Abbas Kiarostami: A Report

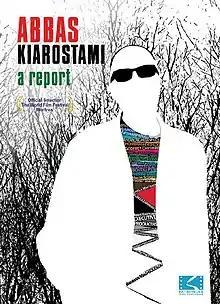

Abbas Kiarostami: A Report is a 2013 documentary film about the Iranian filmmaker Abbas Kiarostami, produced and directed by Bahman Maghsoudlou. Out of the documentaries Maghsoudlou has made, this is the first of feature length.